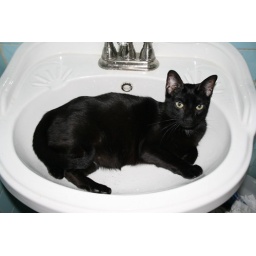
I couldn't resist this cute photo opp. I haven't ever seen him in the bathroom sink before.